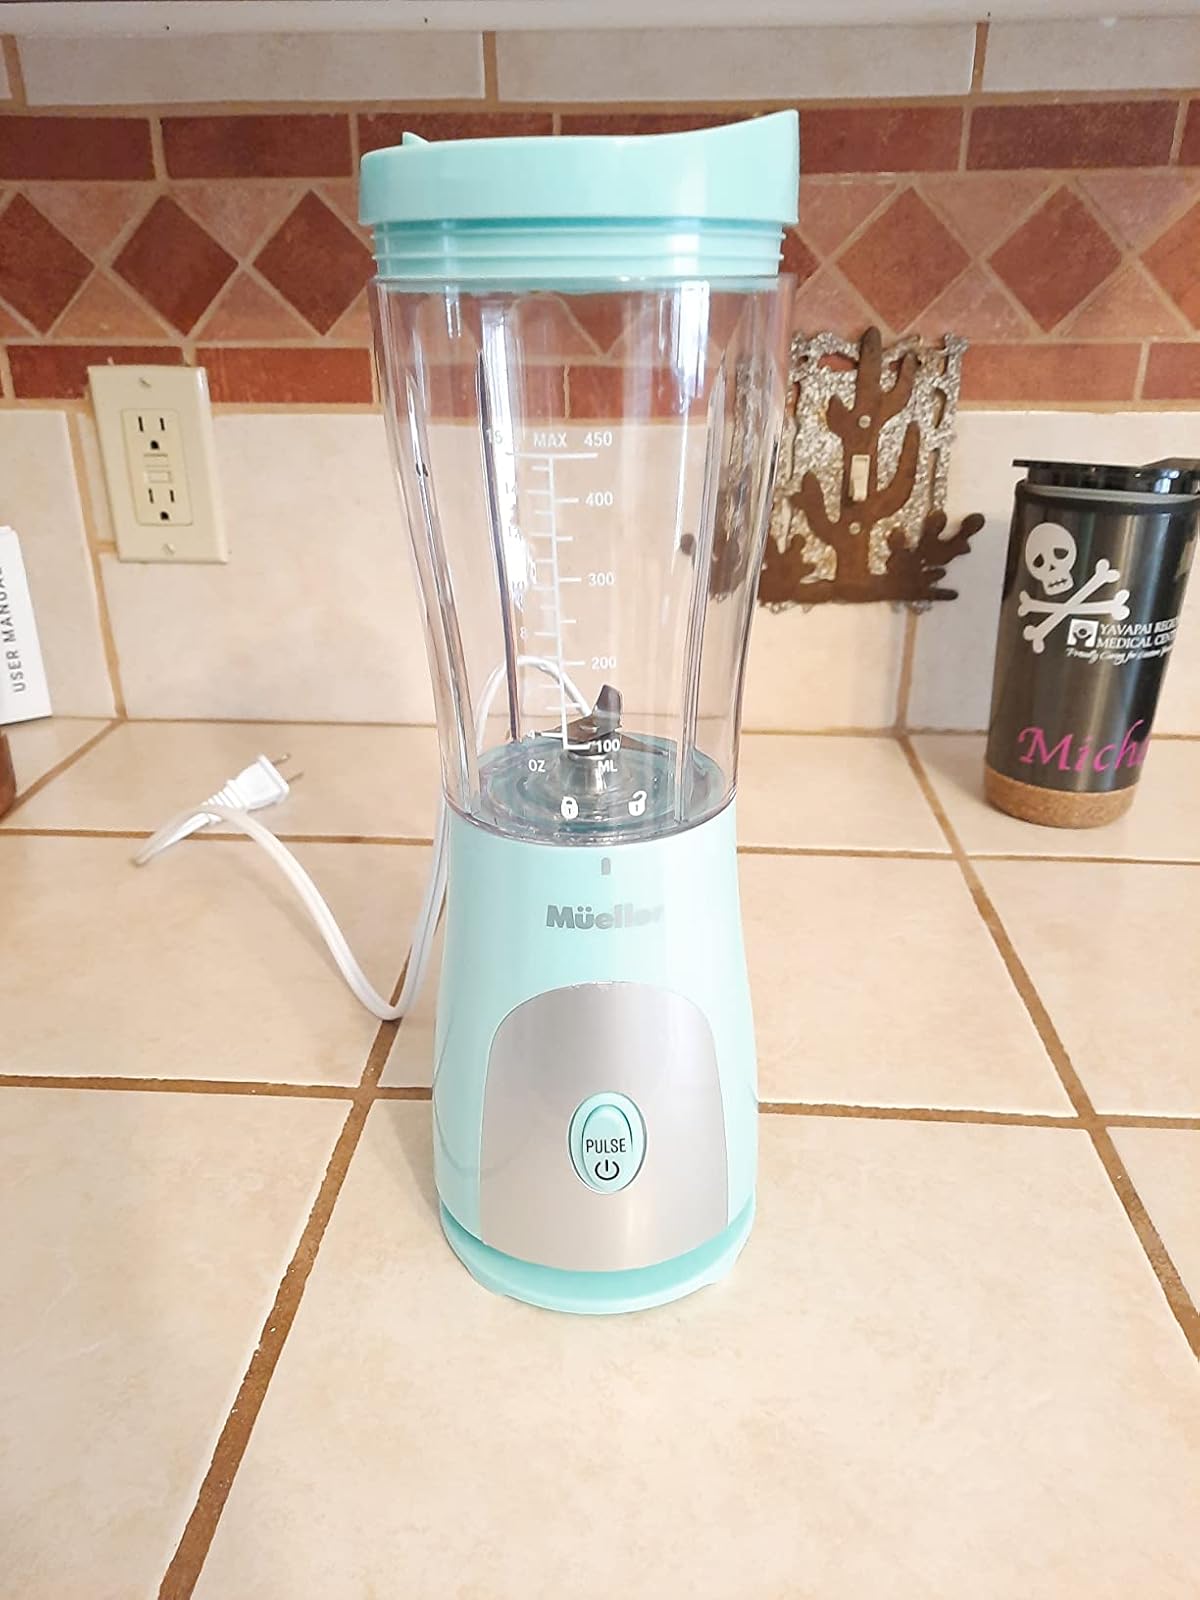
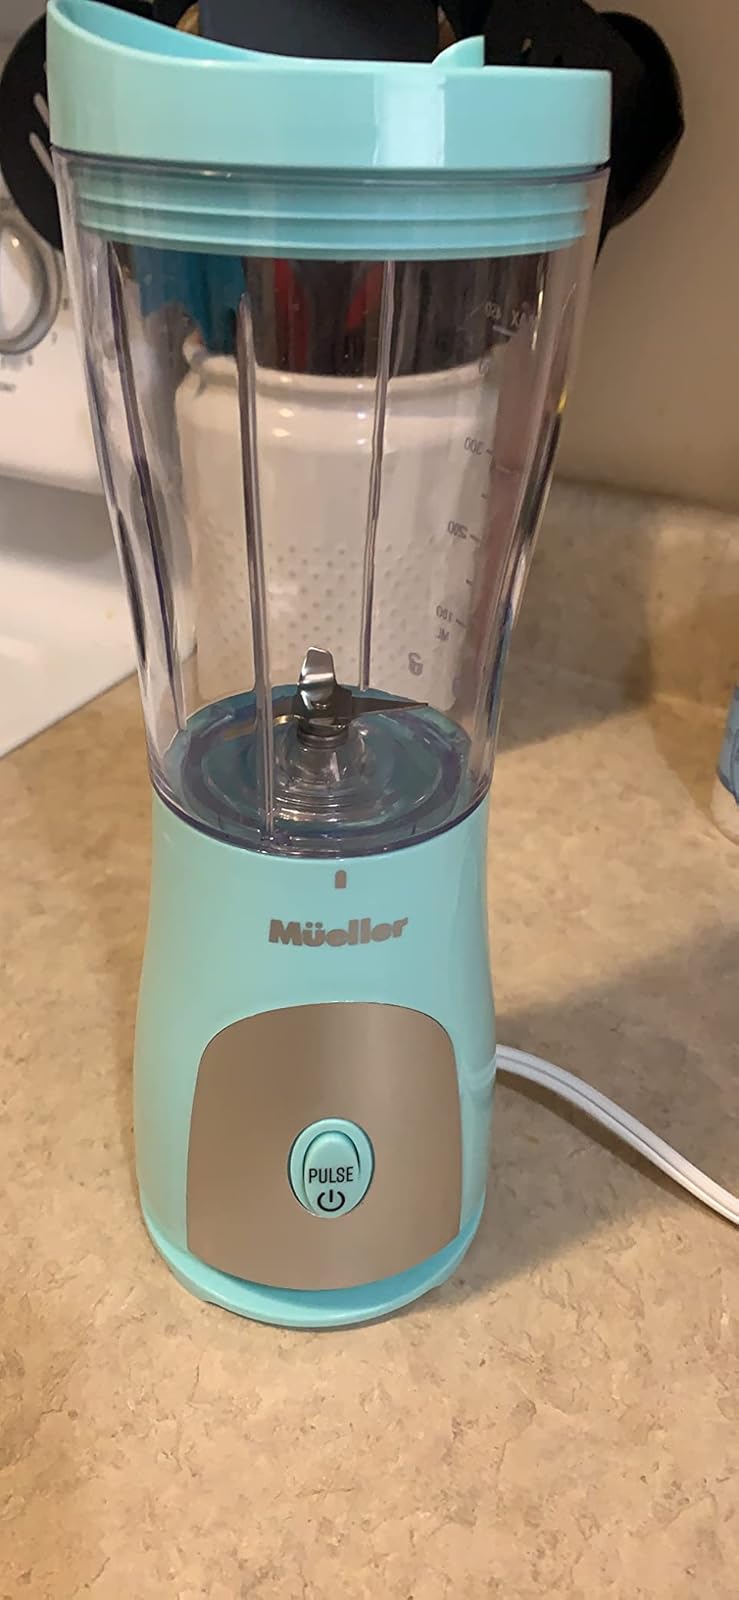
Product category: items_blender
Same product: yes